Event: Nepal Earthquake
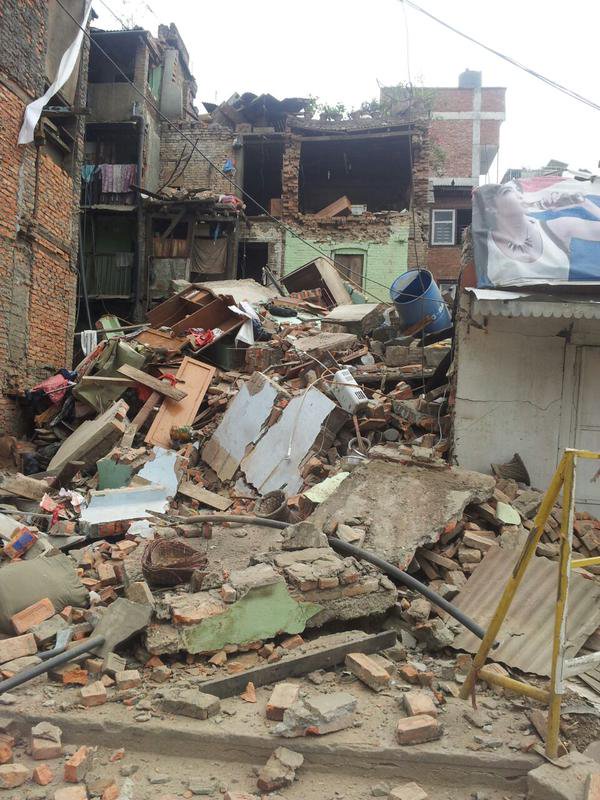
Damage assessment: damage